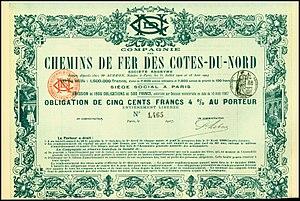
Les chemins de fer des Côtes-du-Nord sont un ancien réseau ferroviaire départemental à voie métrique. Composées de 19 lignes, ces voies ferrées d'intérêt local quadrillaient le département des Côtes-du-Nord, en Bretagne. Avec ses 452 km, ce fut l'un des plus grands réseaux départementaux de France. Il doit en partie sa renommée aux nombreux ponts et viaducs construits par l'audacieux ingénieur en chef Louis Harel de la Noë.